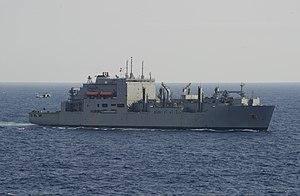
L'USNS Washington Chambers est un vraquier de la classe Lewis and Clark. Il porte le nom du capitaine Washington Irving Chambers, un pionnier de l'aéronautique navale américaine.